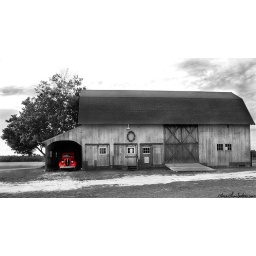
Old car in barn